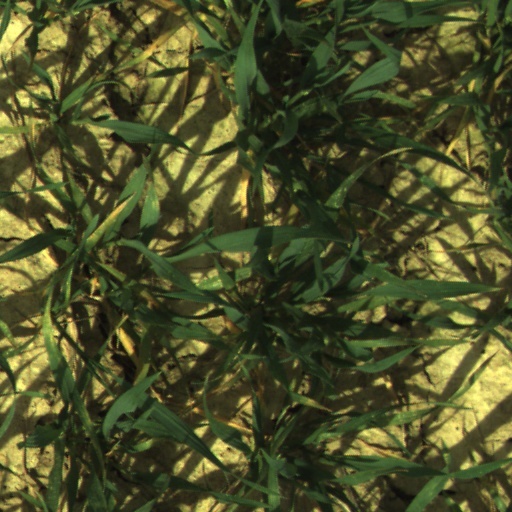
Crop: wheat